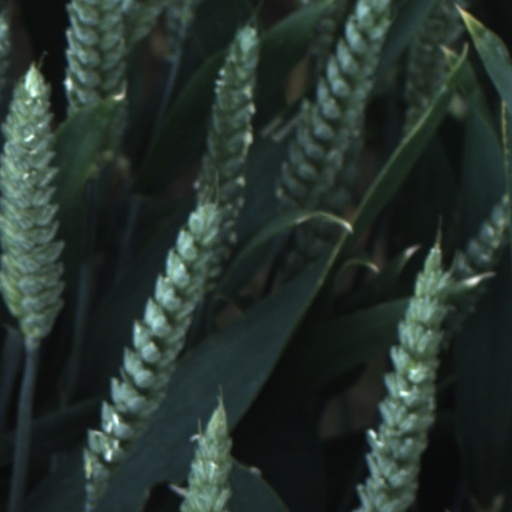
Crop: wheat